Describe the emotion expressed in this image:  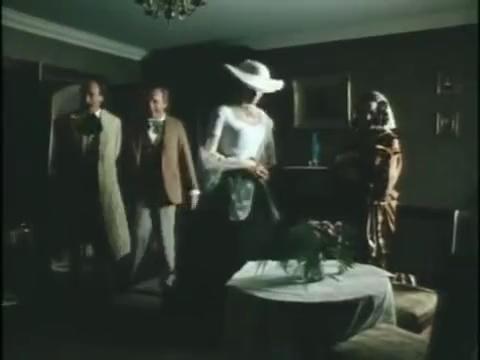
This person displays Suffering, valence and arousal with low intensity.